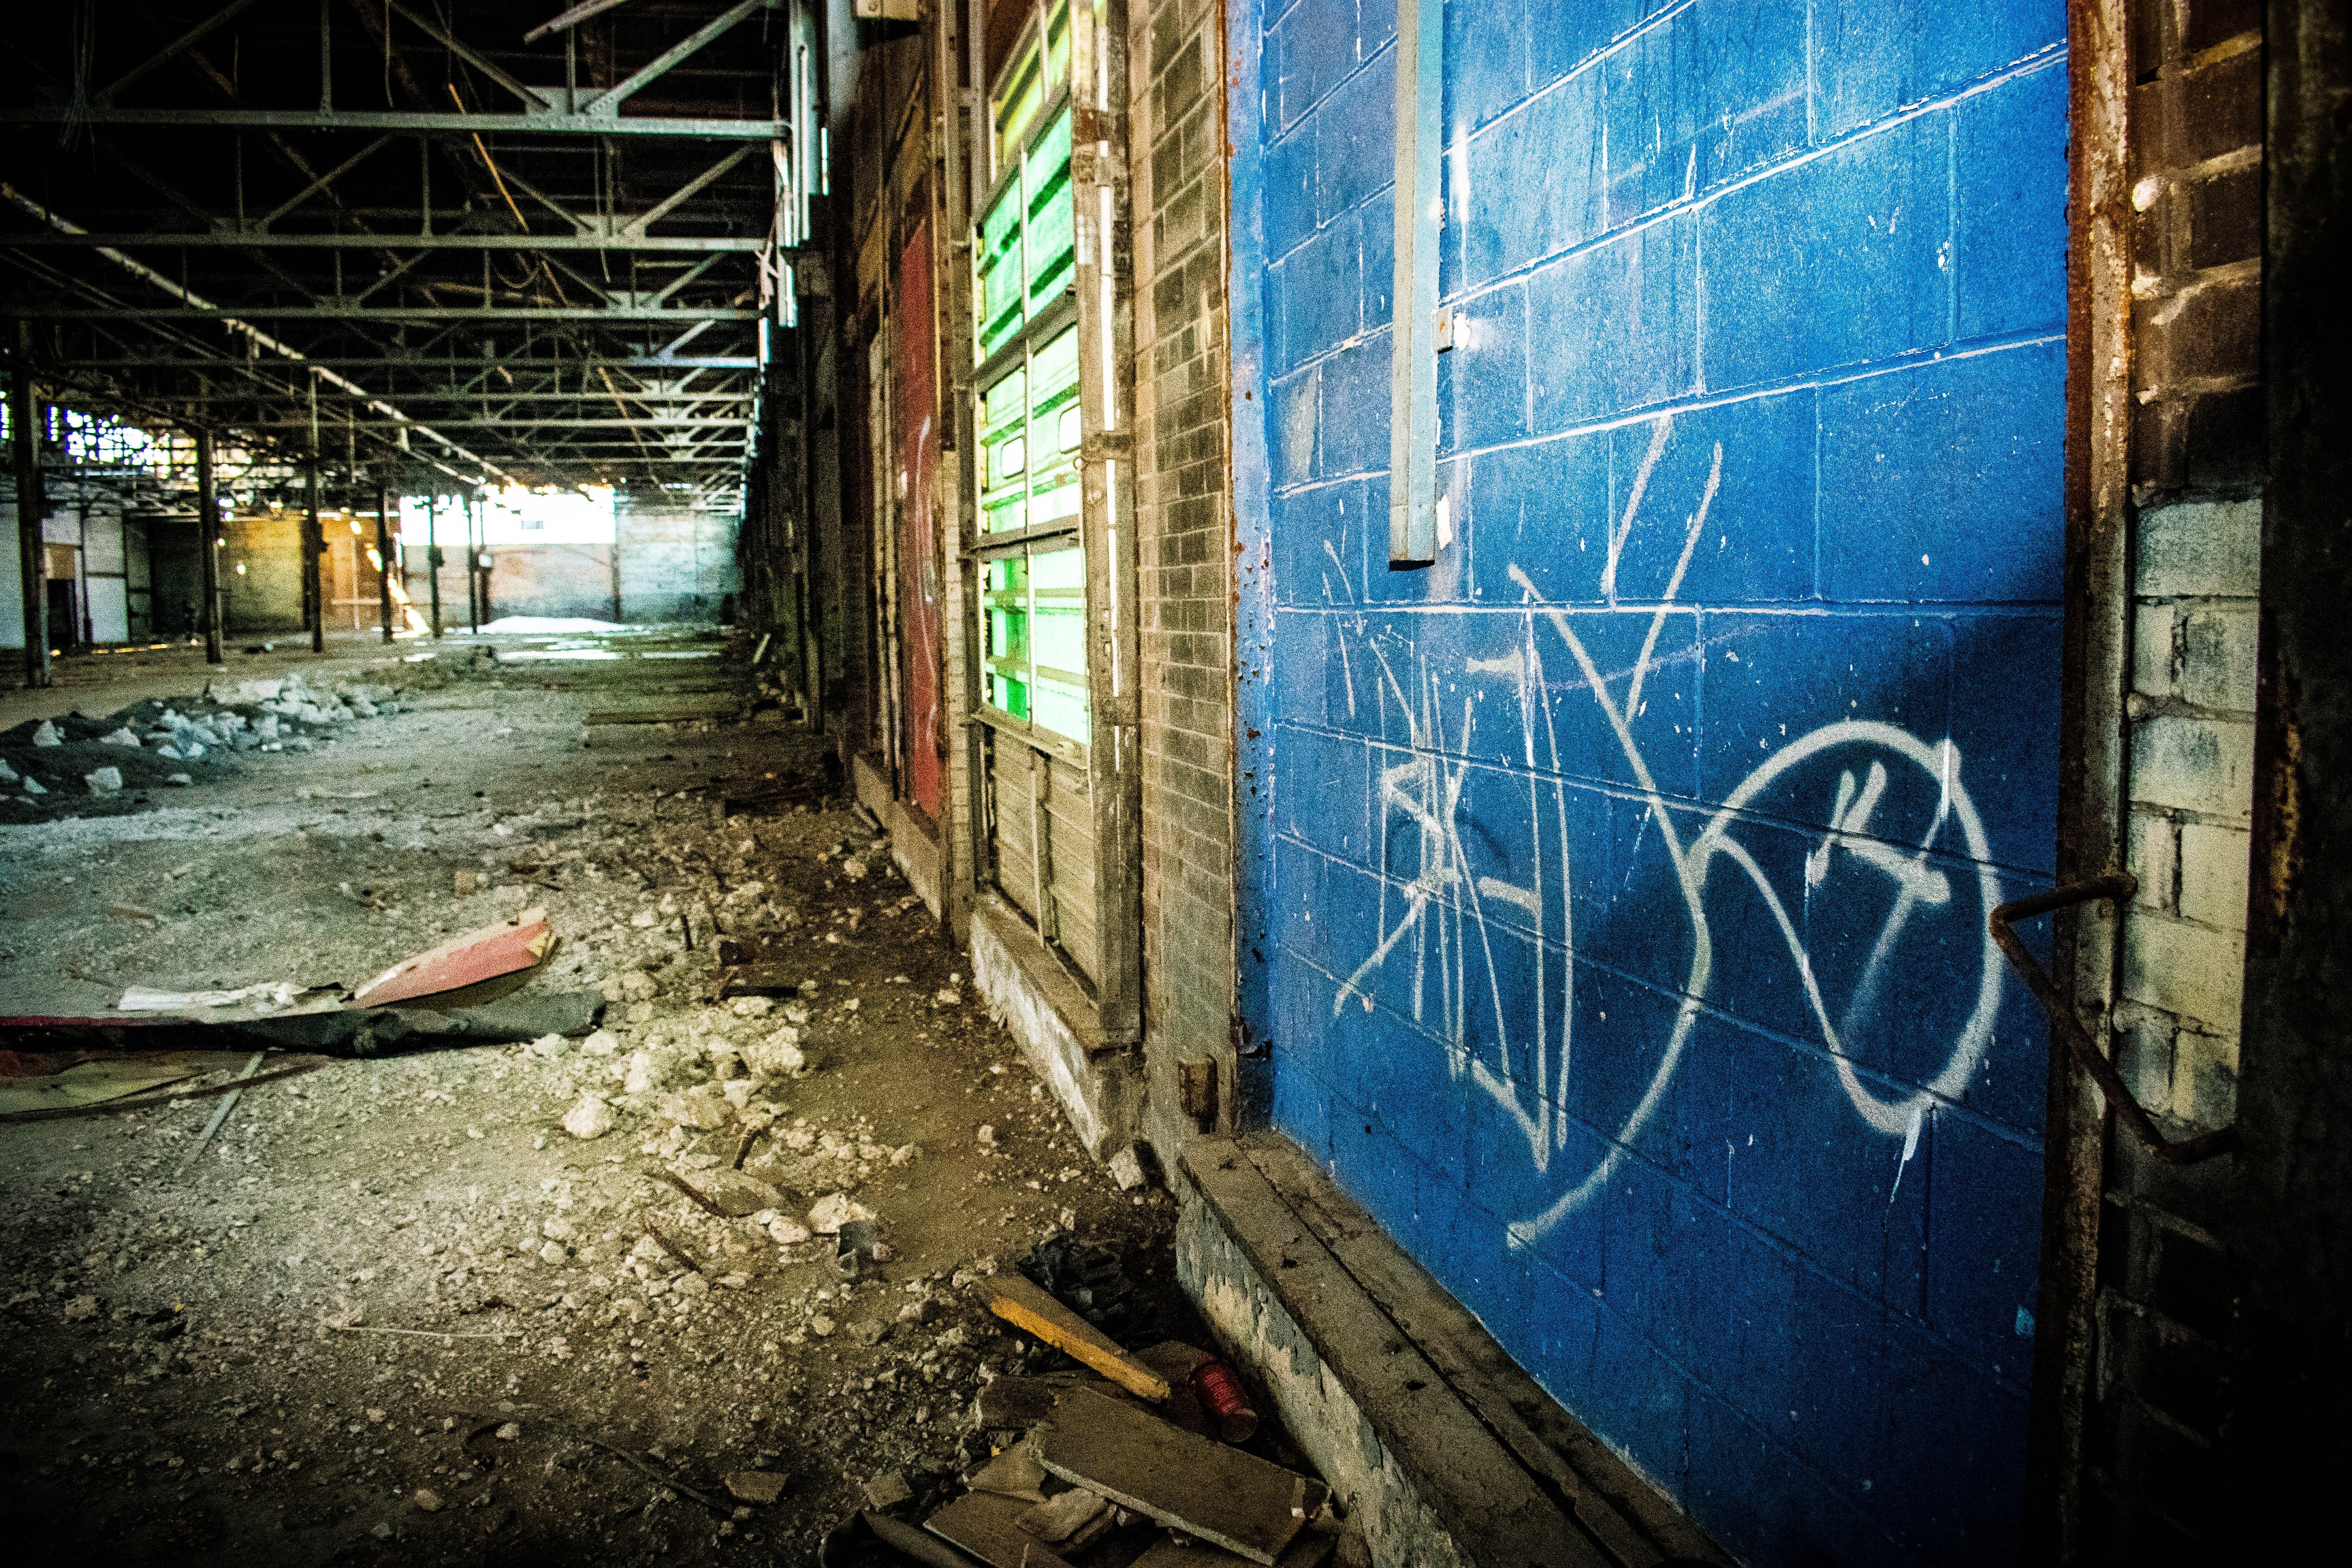
road, street, old, alley, wall, spray, color, paint, factory, dirty, grunge, rough, blue, industry, concrete, art, infrastructure, urban area